MacPorts

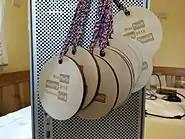

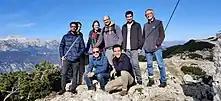

Packages are the responsibility of individual maintainers, who are mentioned within the portfile. They are expected to update the port and apply bug-fixes where required. Anybody who wants to modify a portfile should alert the maintainer before applying the changes, although this is not always required for minor modifications.